Rabbids Big Bang

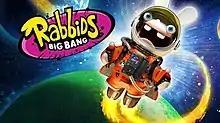

Rabbids Big Bang is a party video game which was developed by Ubisoft Milan in collaboration with Ubisoft Paris and published by Ubisoft on October 17, 2013 in Europe, North America and Japan for iOS and Android. This is a spin-off game of the "Rabbids" games franchise.